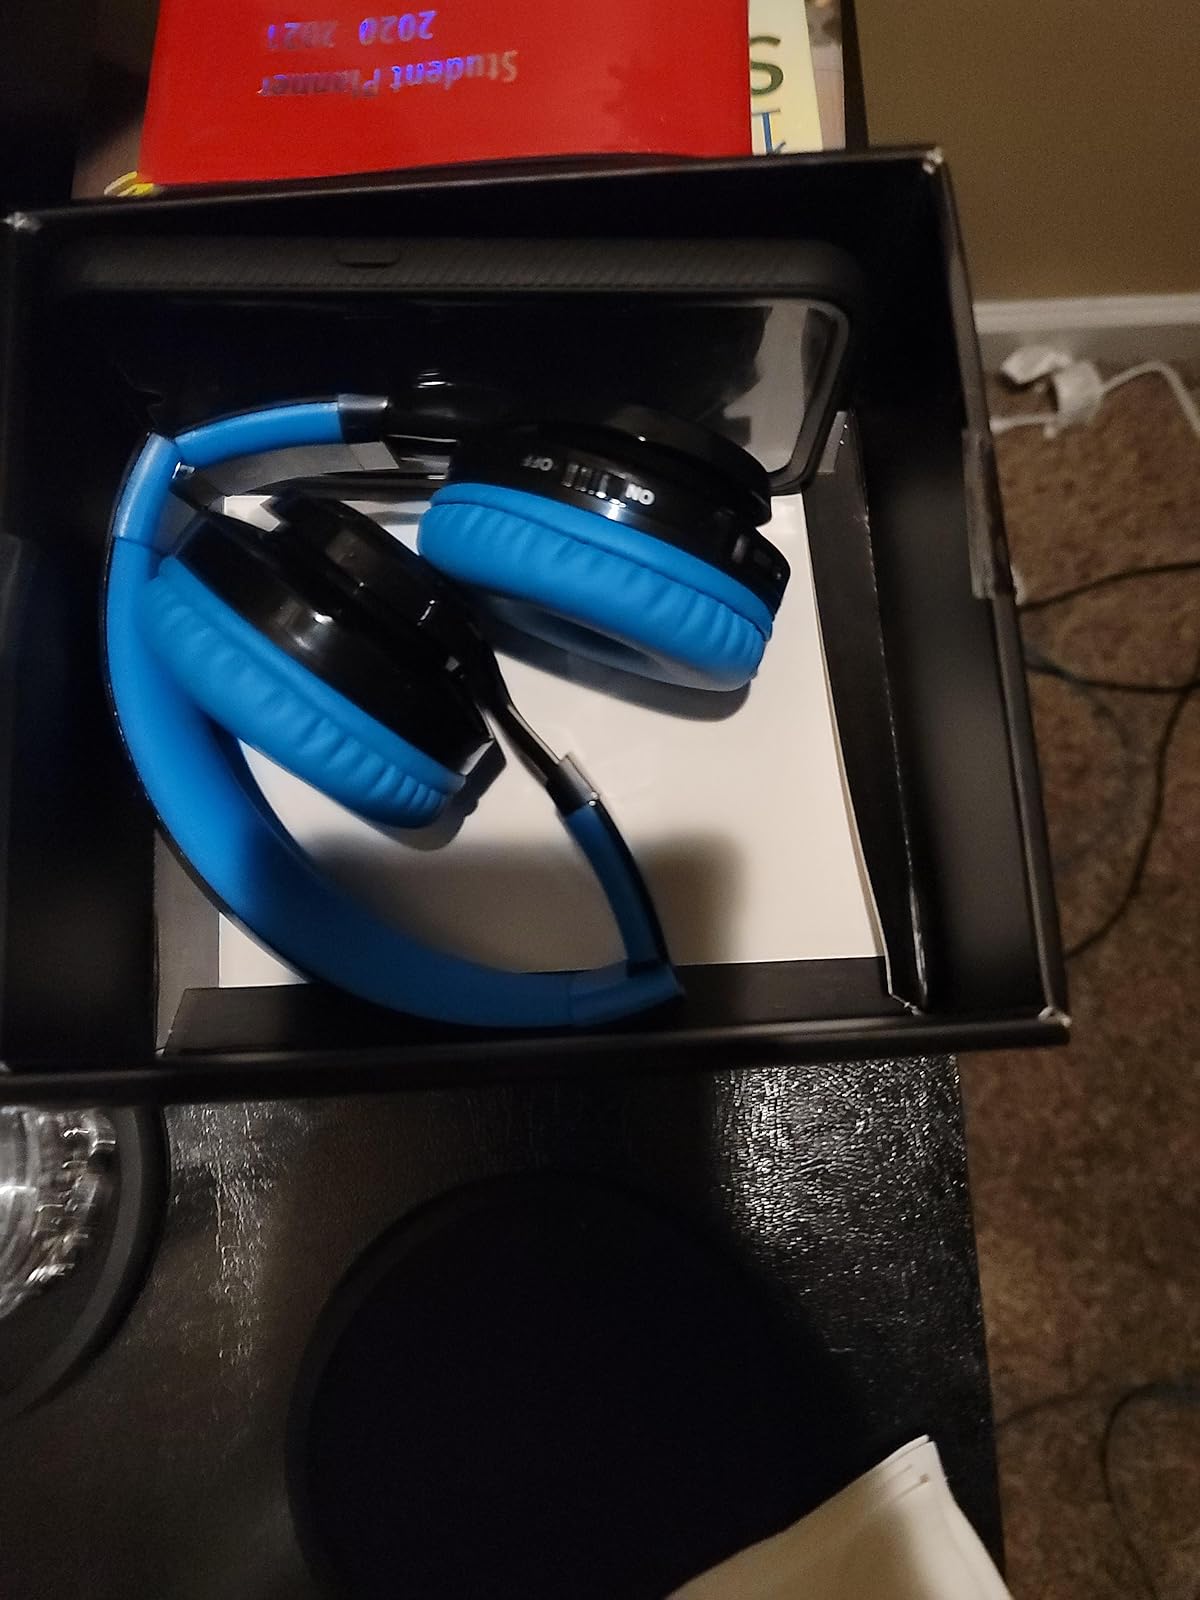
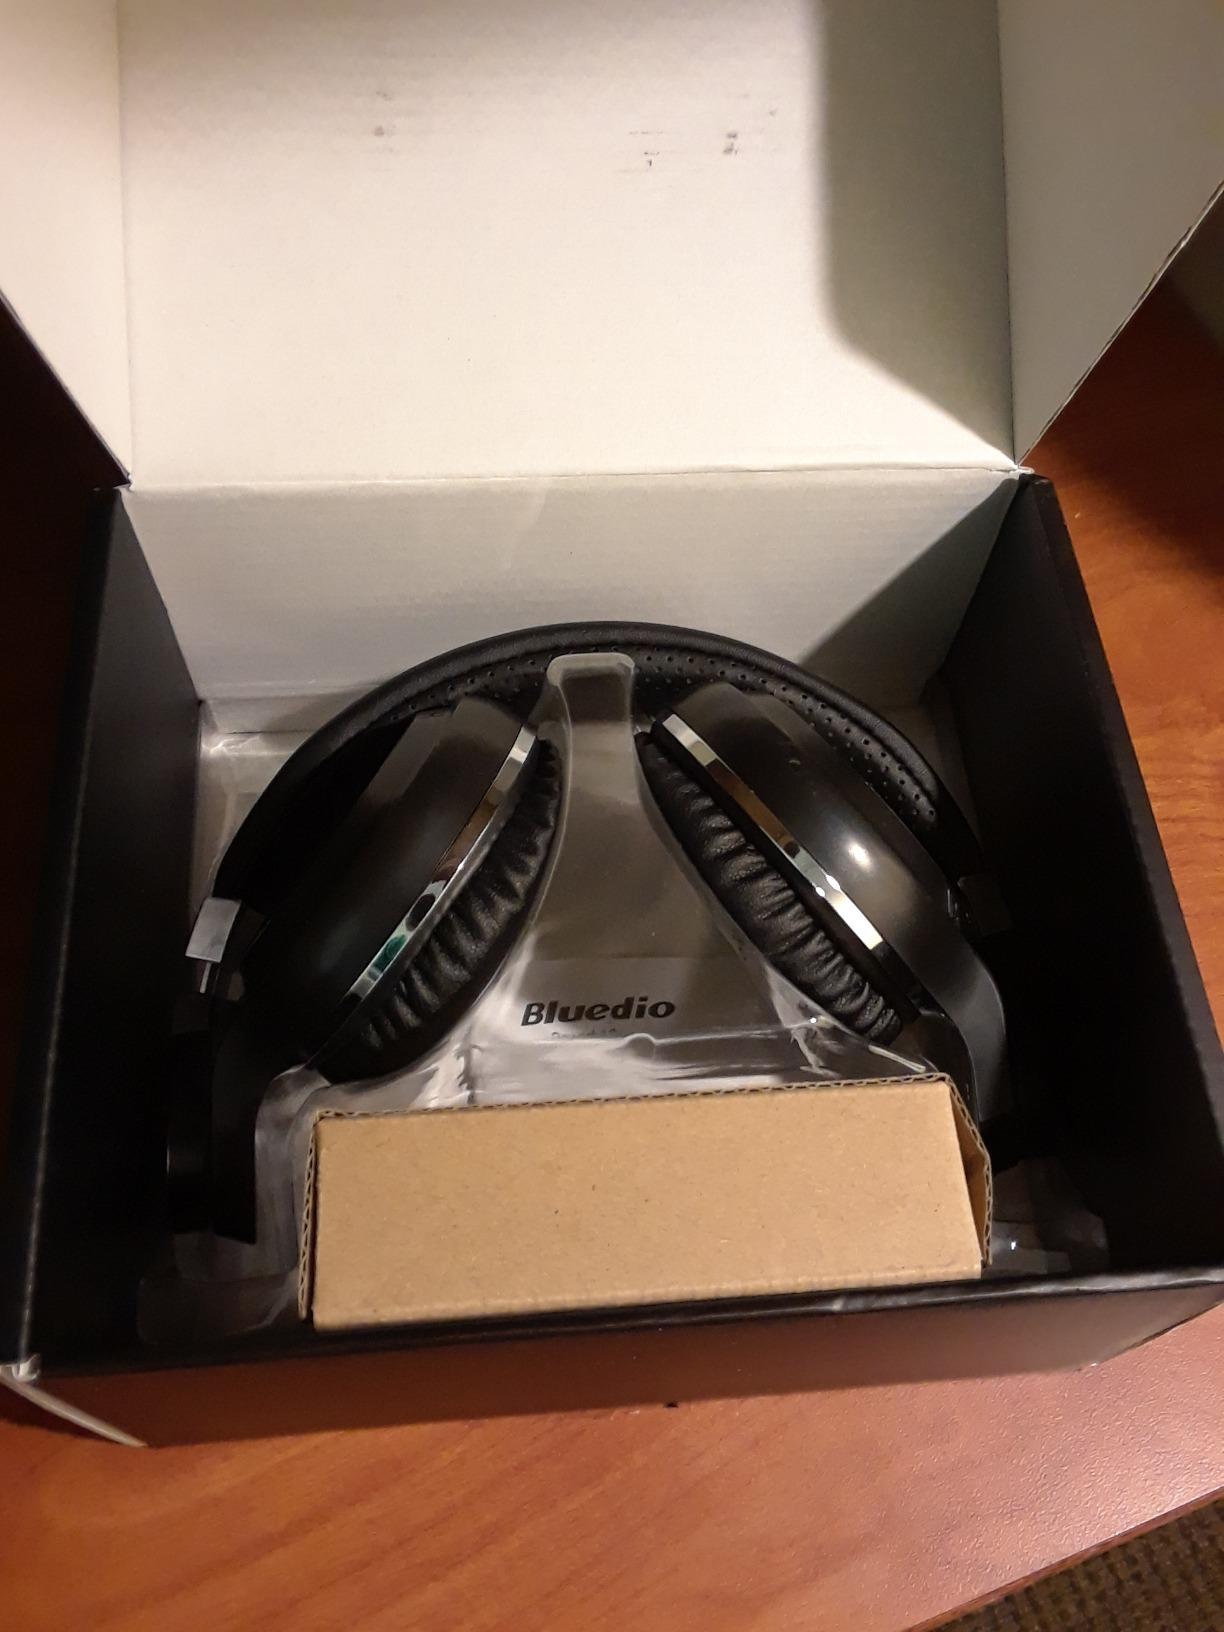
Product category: headphones
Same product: no